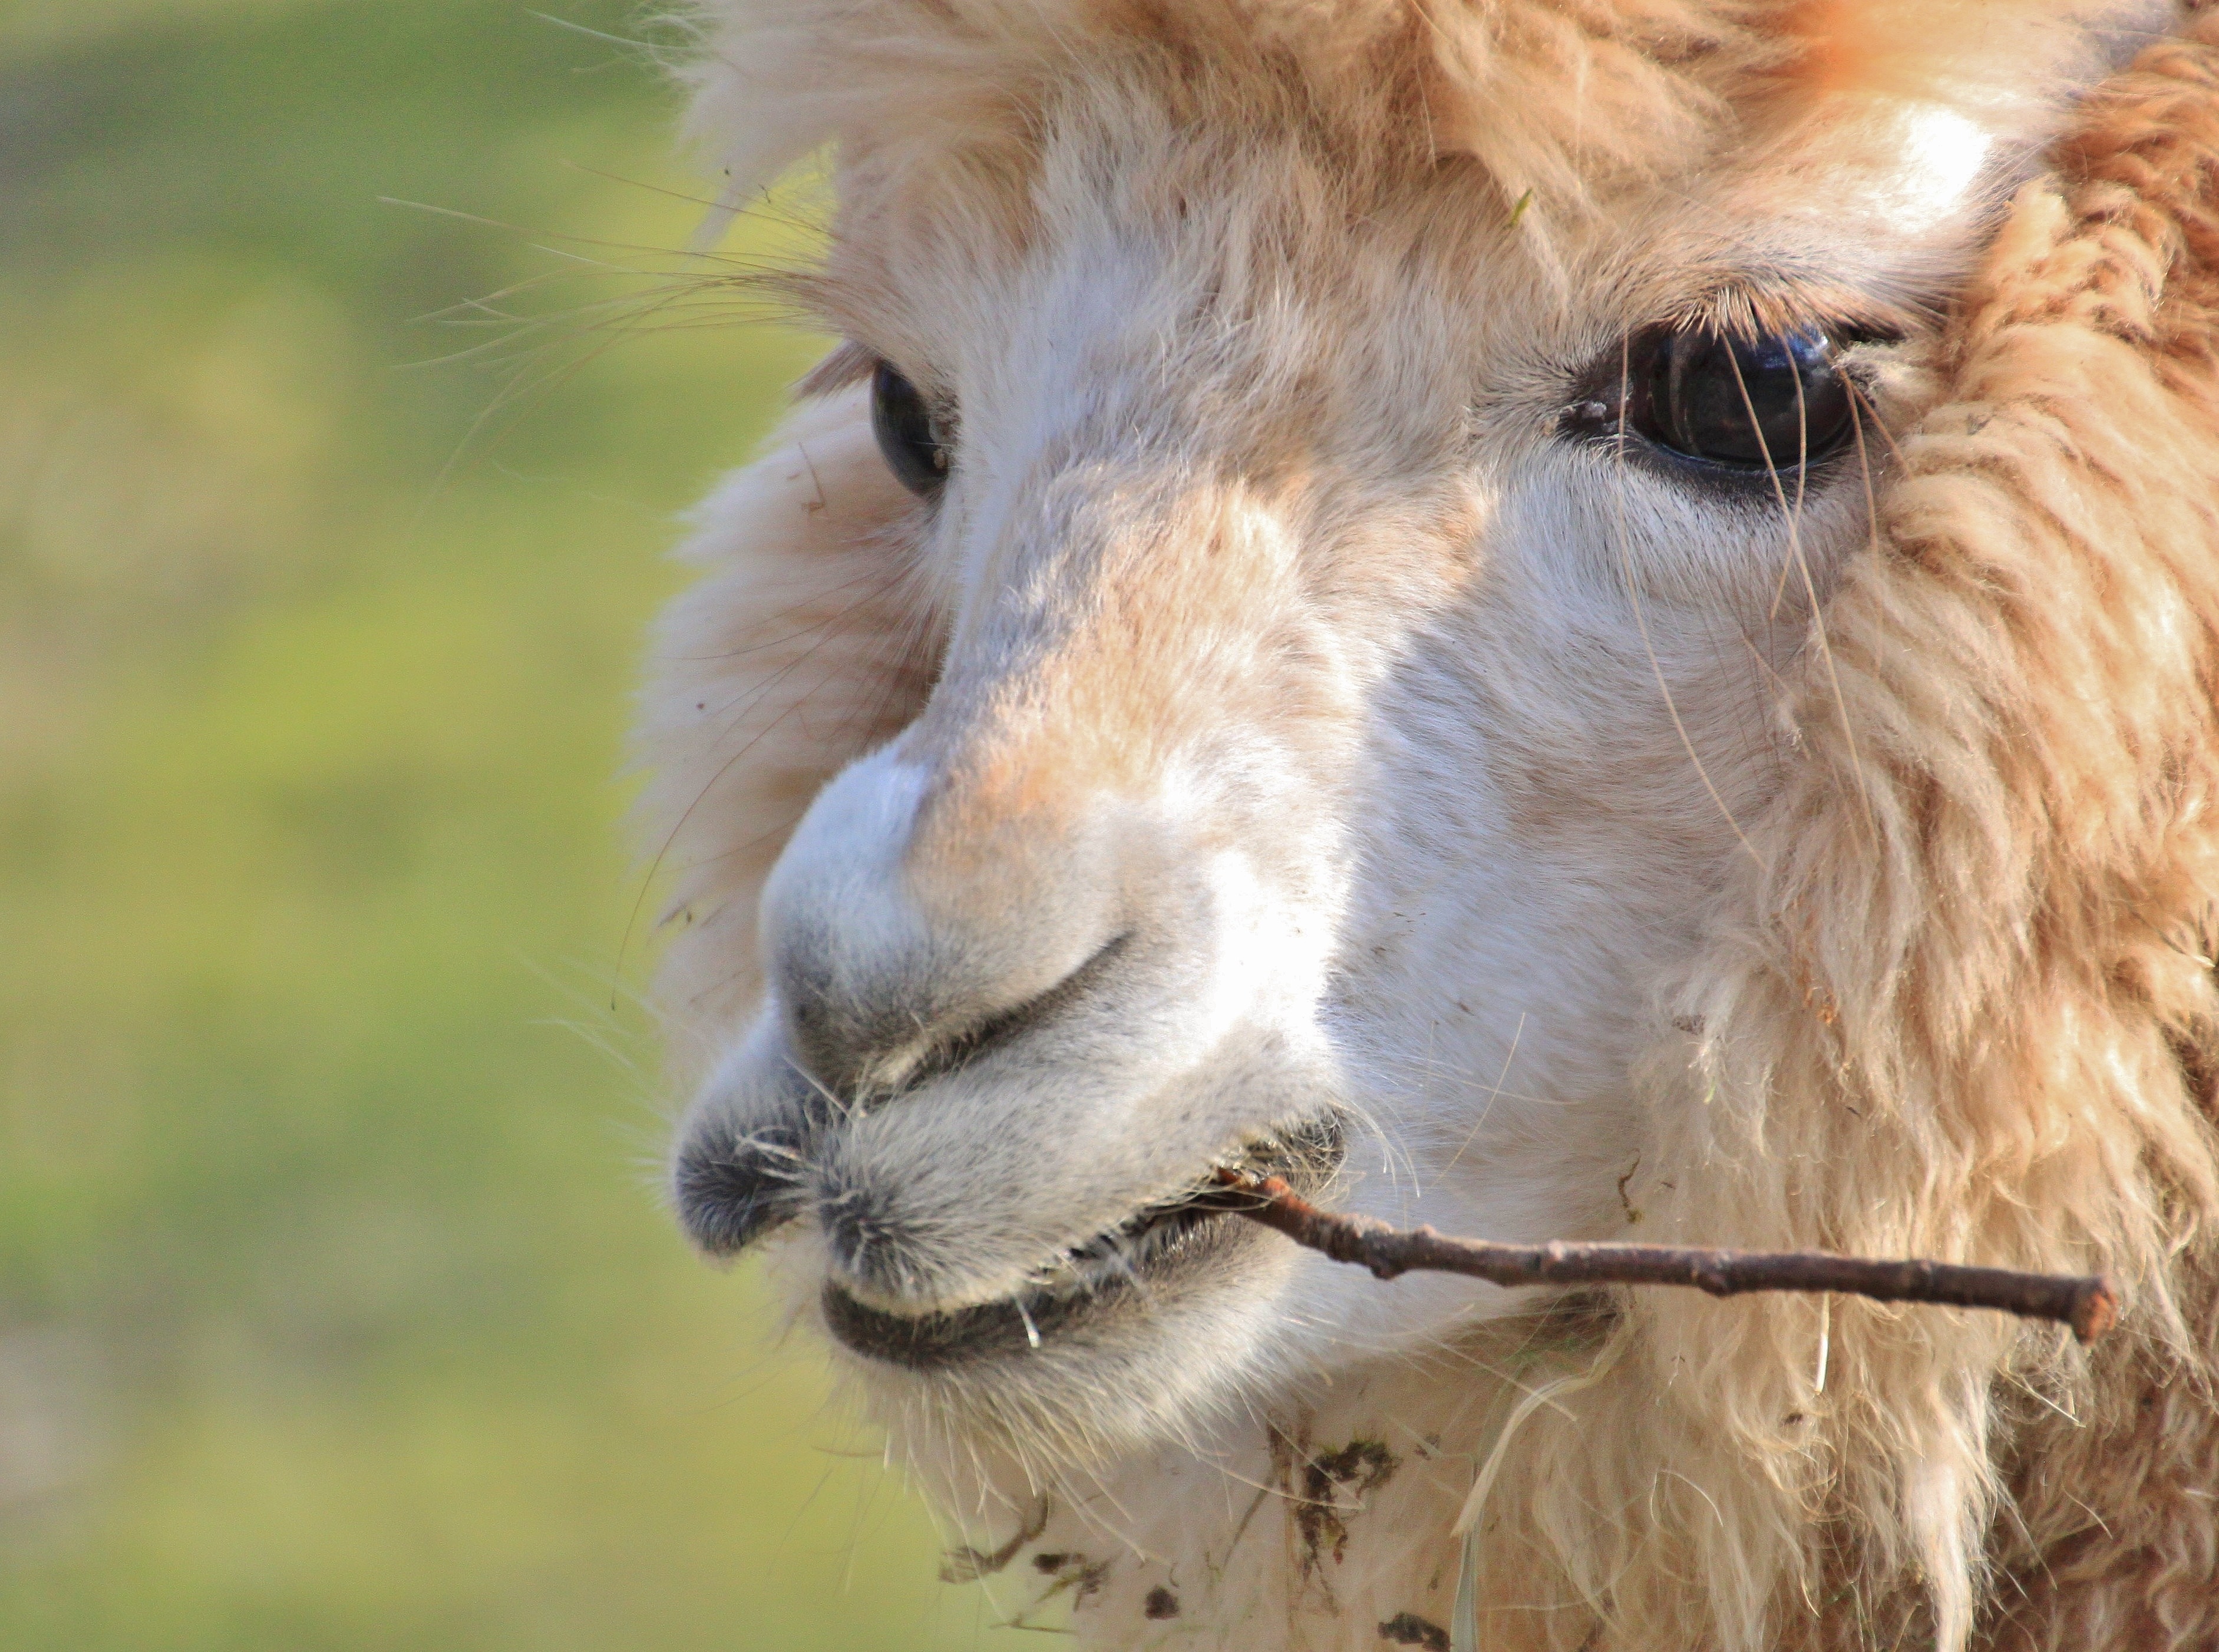
nature, hair, view, animal, fur, portrait, pasture, mammal, mane, close, eat, fauna, close up, llama, alpaca, face, nose, eyes, snout, eye, animals, furry, head, lama, mammals, vertebrate, animal world, wildlife photography, animal portrait, camel like mammal, mustang horse, arabian camel, protr t